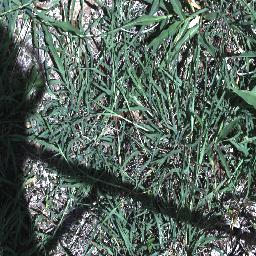
Label: negative